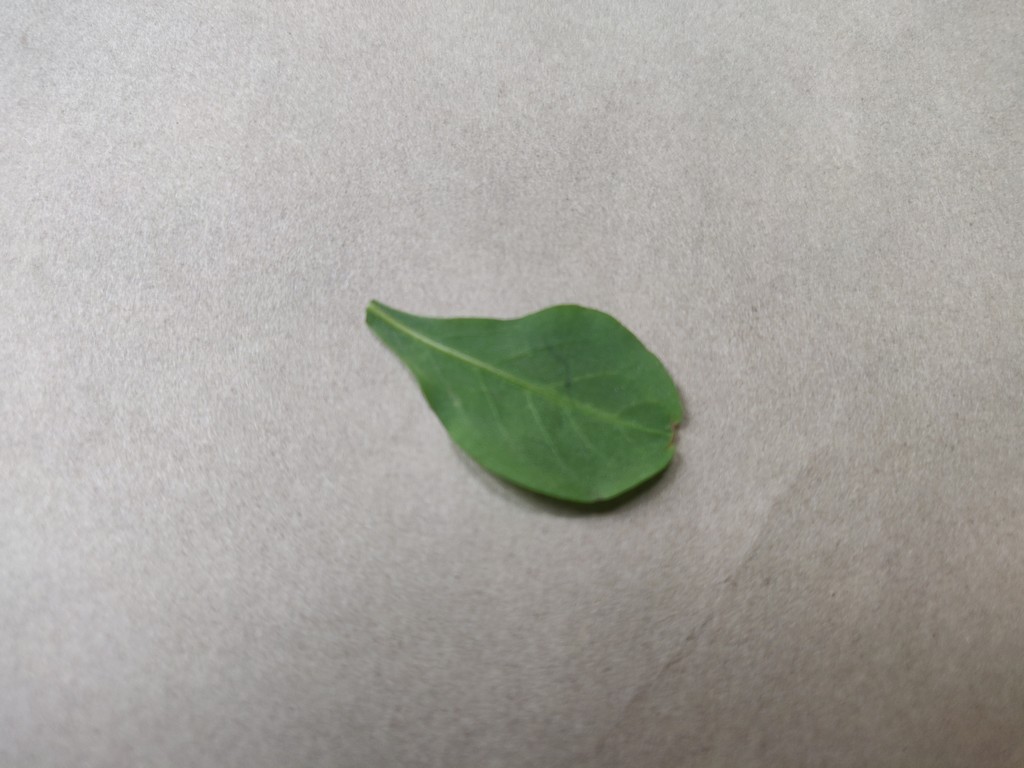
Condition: Healthy
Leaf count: single
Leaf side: back